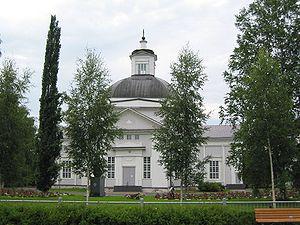
Cet article recense les églises évangéliques-luthériennes de Finlande.
La Cathédrale de Lapua est une cathédrale luthérienne située dans la ville de Lapua en Finlande.
Cet article recense les cathédrales de Finlande.